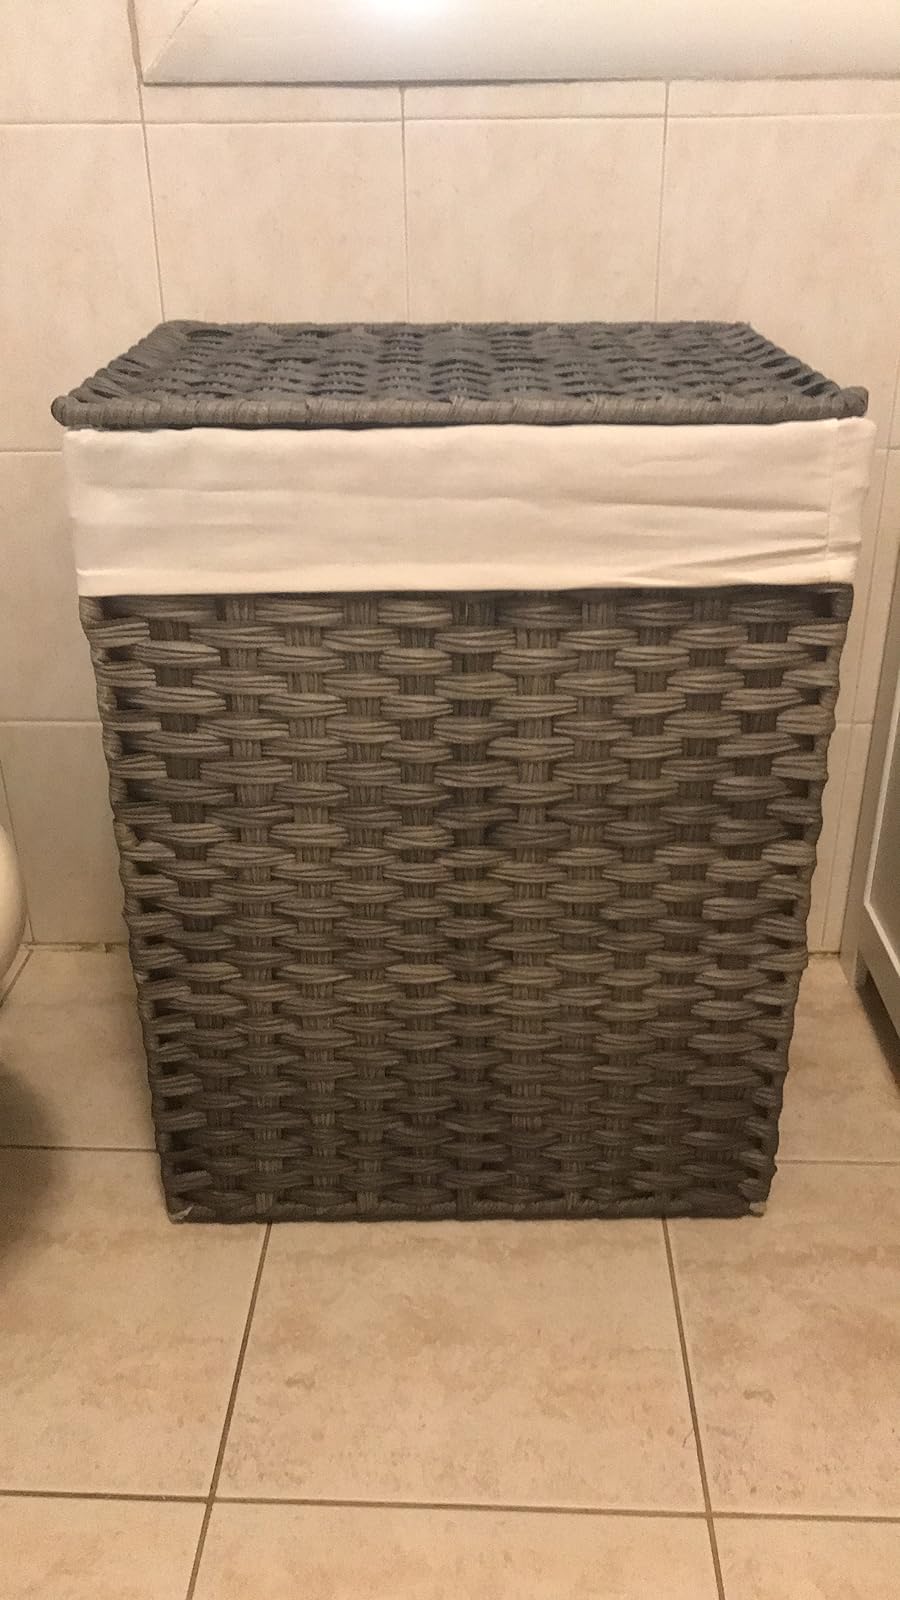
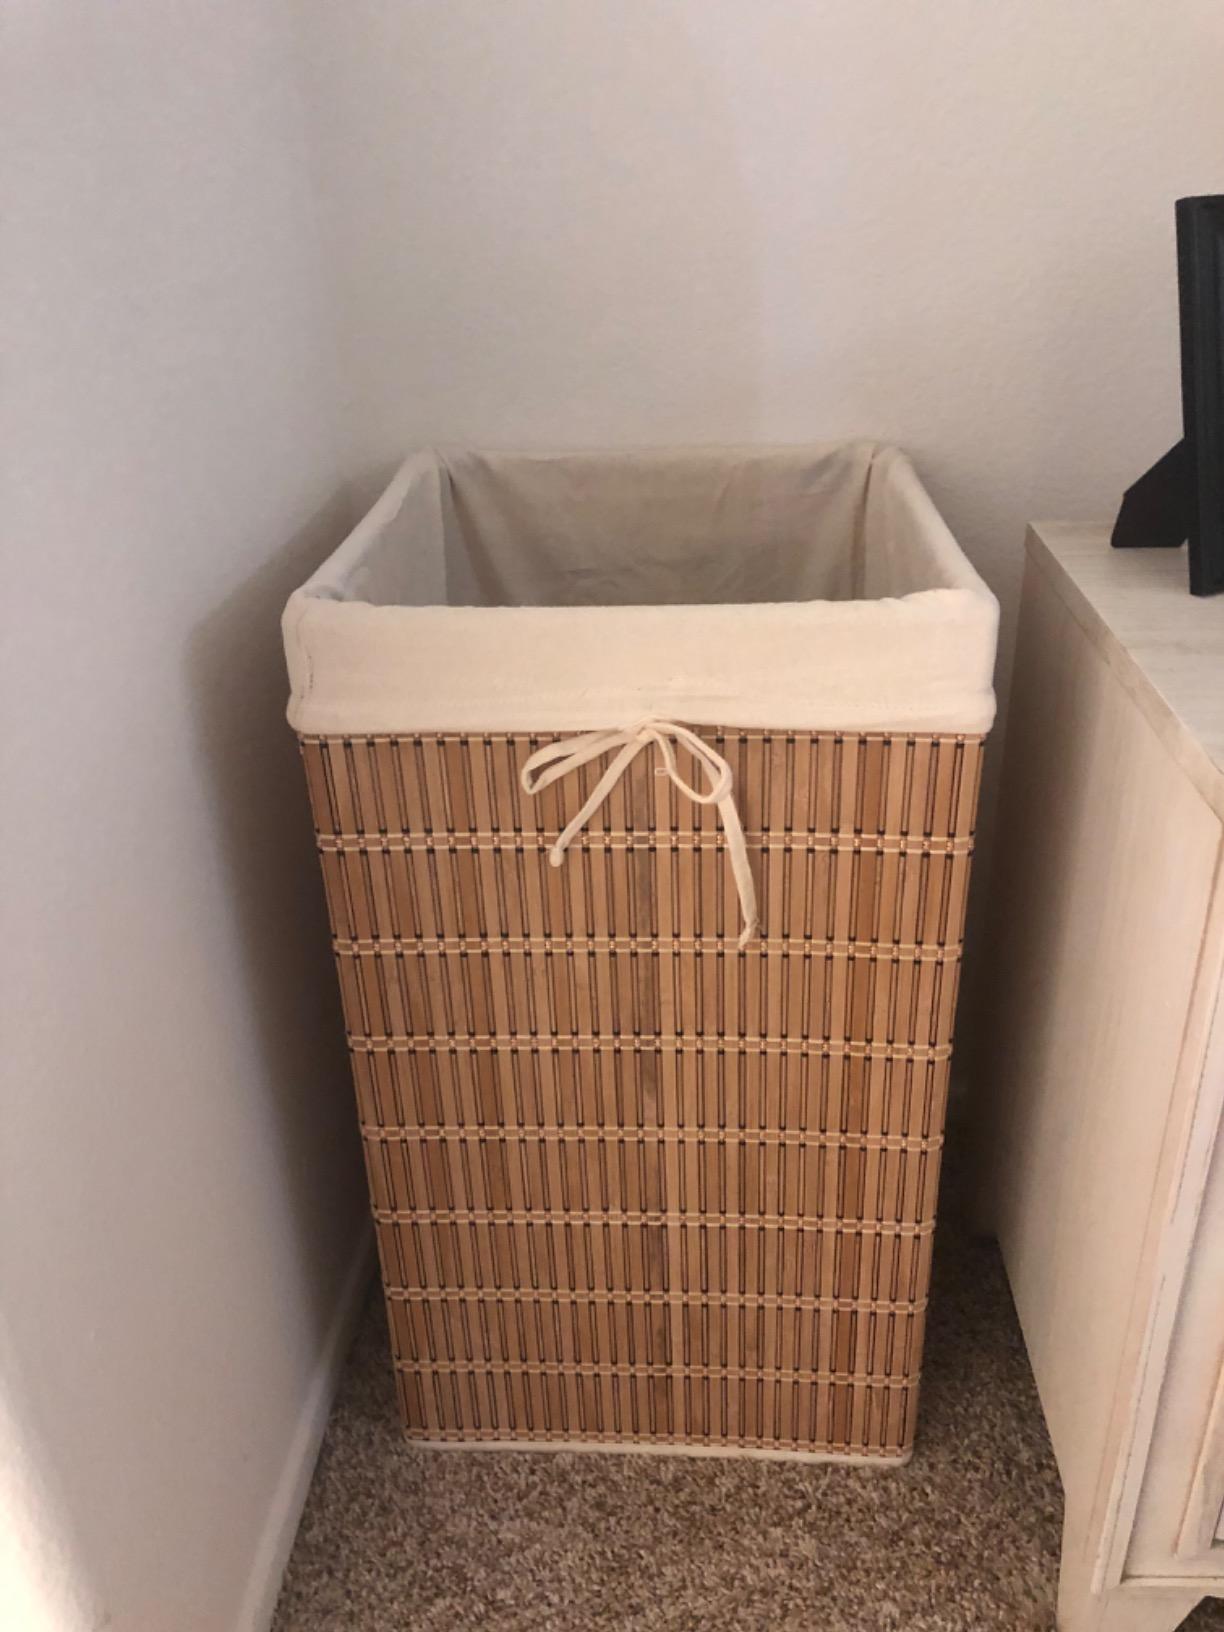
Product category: items_hamper
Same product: no